Timoleón Jiménez

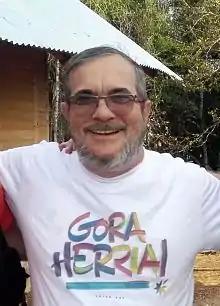

Rodrigo Londoño Echeverri (born 22 January 1959), most known under the "nom de guerre" Timoleón Jiménez and the nickname Timochenko or Timochenco, is a Colombian politician, cardiologist and former commander-in-chief of the rebel group Revolutionary Armed Forces of Colombia (Spanish: "Fuerzas Armadas Revolucionarias de Colombia", FARC), currently serving as the president of its political successor Commons (Spanish: "Comunes") following the Colombian peace process.